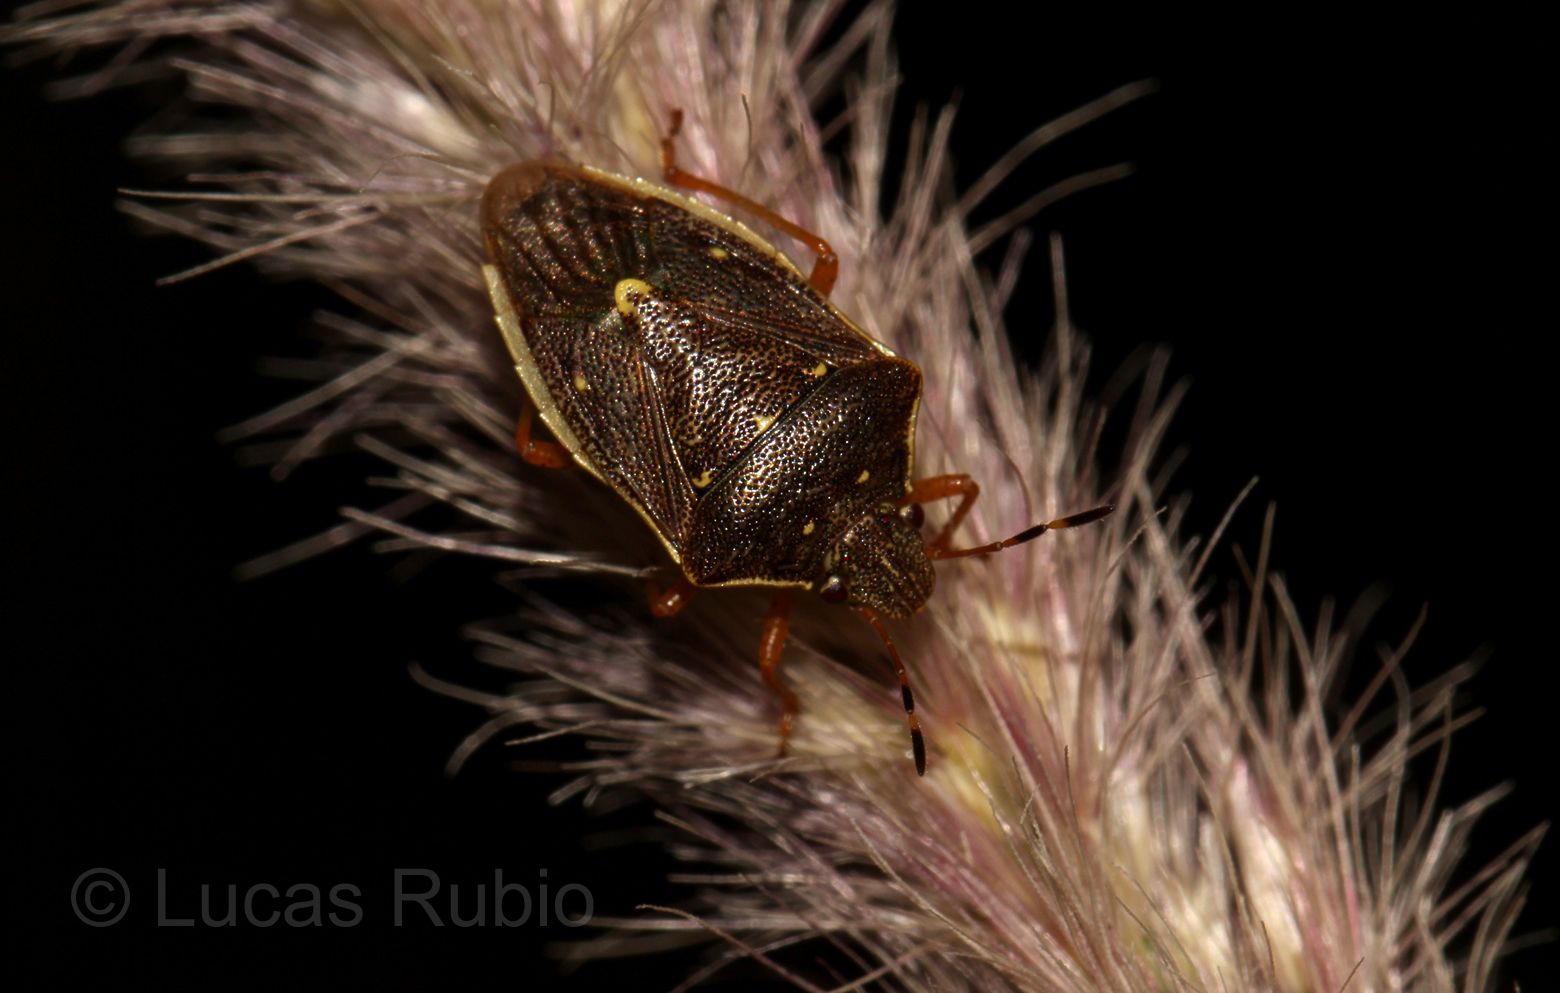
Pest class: stink_bug